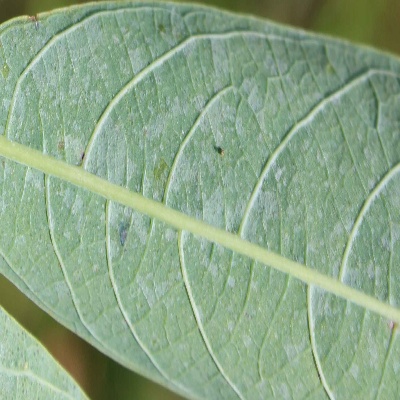
Crop: Cassava
Condition: bacterial blight